2023 FIFA Women's World Cup

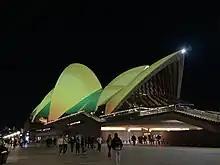
The Sydney Opera House lit up in support of the Matildas during the third-place match

The performance of the Australian national women's team (nicknamed "the Matildas") greatly increased public interest in the sport. Amidst the tournament, FIFA said "football is the only subject on everyone's lips" in the nation, having an "enormous impact" on the Australian public. The outpouring of support for the team was dubbed "Matildas fever" by the media. Writing for "The Guardian", former professional soccer player Craig Foster said: "We are not so much watching a national team compete, as a changing nation at play," citing the Matildas' performance for "overturn[ing] misconceptions of women's sport" and inspiring young women.